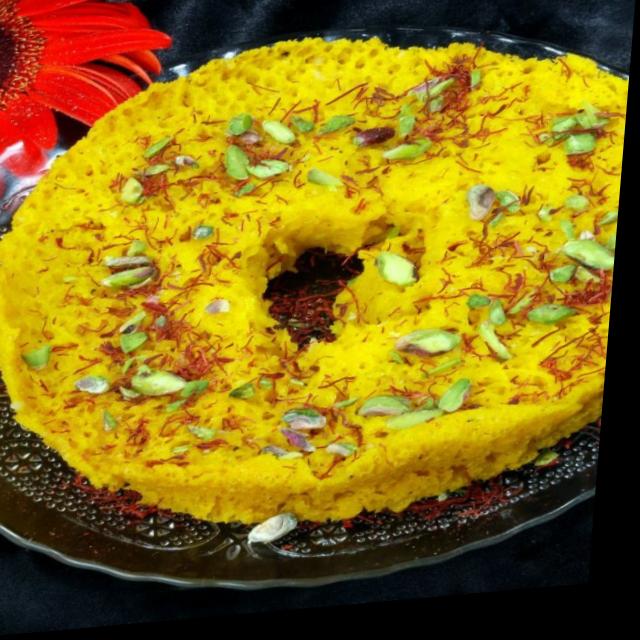
Dish: ghevar